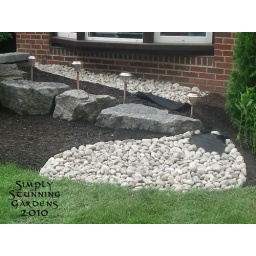
Dry river bed in process of being installed on top of weed barrier.